Larry Langford

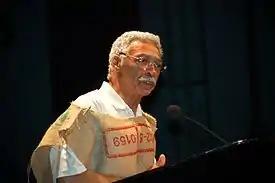
Langford, wearing a burlap sack, speaks to a crowd at Boutwell Auditorium on April 22, 2008

Langford, who converted to Catholicism in 1996, was both praised and criticized for the degree to which his Christian faith informed his political agenda. He held Bible studies for municipal workers at City Hall each week and was a frequent speaker at public prayer services and church events.